National Radical Camp (1993)

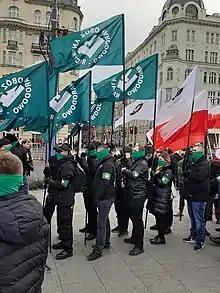
ONR flags carried during the Independence March in 2022

The association has also been known as initiators of marches during the National Independence Day of Poland. One of them (in Warsaw), as a co-initiative of several different nationalist movements in 2010, evolved in 2012 into one of the biggest events during the day, which now attracts a more diverse community. Since 2012, it has been organized by a registered association which was founded and is co-chaired by ONR.